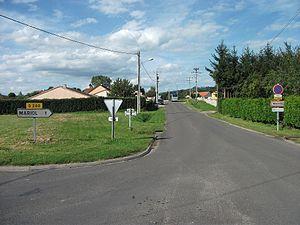
Entrée sud de Mariol par la D 260 et au loin un car TER Auvergne en service commercial assurant une liaison pour Vichy.
Mariol est une commune française située dans le département de l'Allier, en région Auvergne-Rhône-Alpes. Elle fait partie de l'aire urbaine de Vichy.